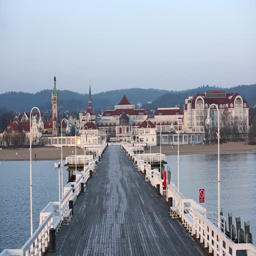
morning view of the long wooden pier on the seacoast during the sunrise